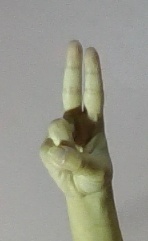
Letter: taa